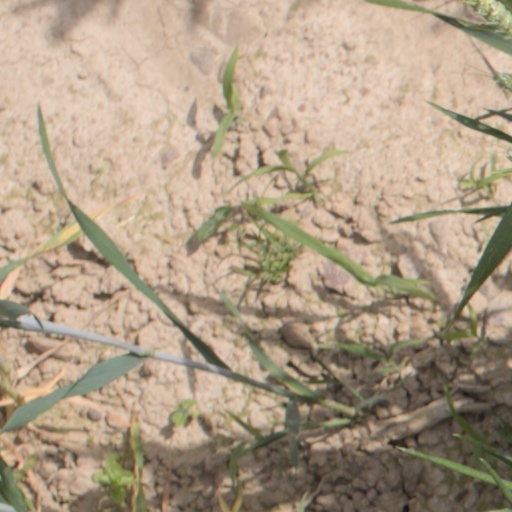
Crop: wheat